Structure of the German Army

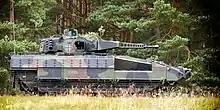
Panzergrenadier Battalion 33 Puma infantry fighting vehicle

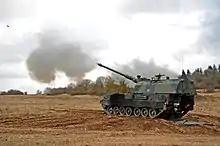
Panzer Artillery Battalion 131 PzH 2000 self-propelled howitzer

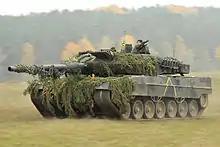
Panzer Battalion 104 Leopard 2A6 tank

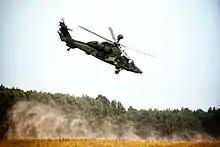
Attack Helicopter Regiment 36 Tiger attack helicopter

The division also has administrative control of the German units in the Franco-German Brigade: